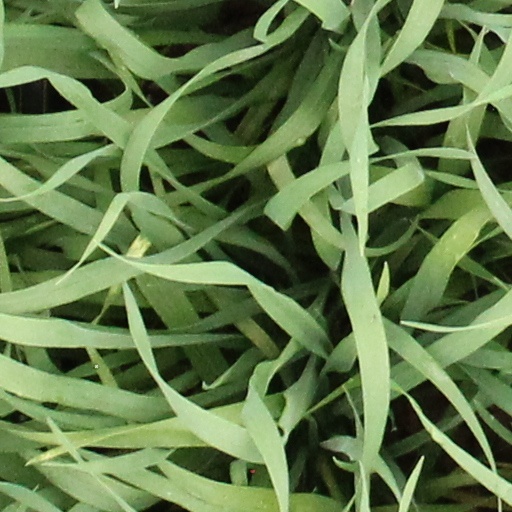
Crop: wheat